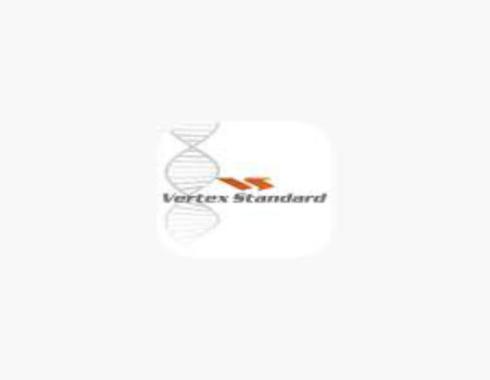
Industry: Electronic